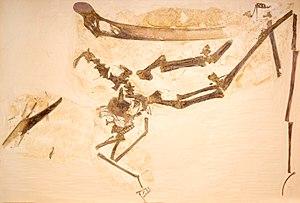
Geosternbergia est un genre éteint de ptérosaures ayant vécu au Crétacé supérieur. Ses fossiles proviennent du membre Smoky Hill Chalk de la formation géologique de Niobrara au Kansas et du membre Sharon Springs de la formation de Pierre Shale au Dakota du Sud, datés du Coniacien à Campanien, soit il y a environ entre 89,8 et 72,1 millions d'années.